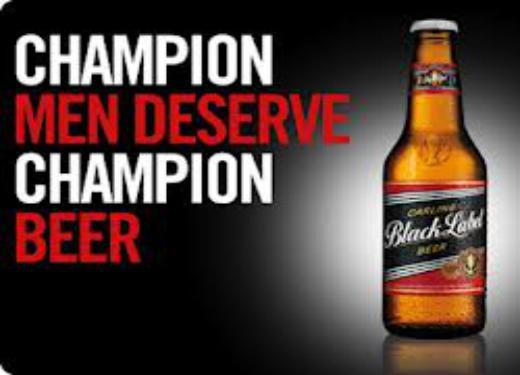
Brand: Carling
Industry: Food